List of sweet breads

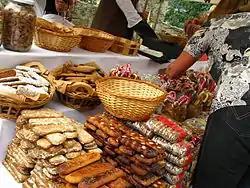
Various sweet breads at a "medieval day" event at Velenje Castle, Velenje, Slovenia

Here is a list of sweet breads. Sweet bread, also referred to as pan dulce, buns, or coffee bread, is a bread or cake that is typically sweet in flavor. Some sweet breads, such as Portuguese pão doce, may be prepared with potato flour, which imparts a sweet flavor and light texture to them. Some sweet breads that originated as cake-breads, such as lardy cake, Bath buns, and Chelsea buns, are classified as sweet breads in contemporary culinary taxonomy, even though some still have the word "cake" in them.